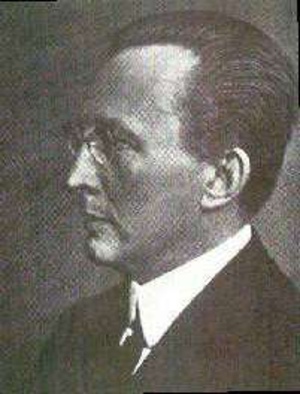
Bruno Bauch était un philosophe allemand néo-kantien.